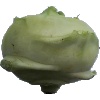
Label: kohlrabi